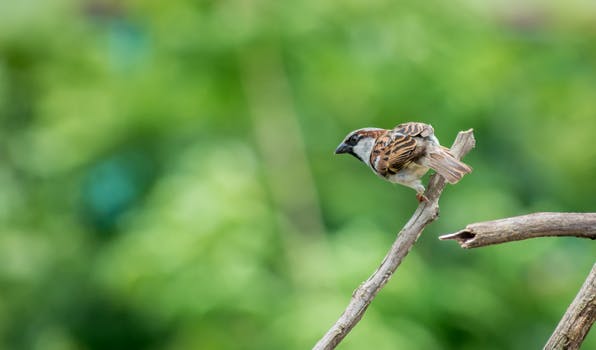
Label: No Watermark